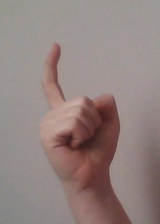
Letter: ra